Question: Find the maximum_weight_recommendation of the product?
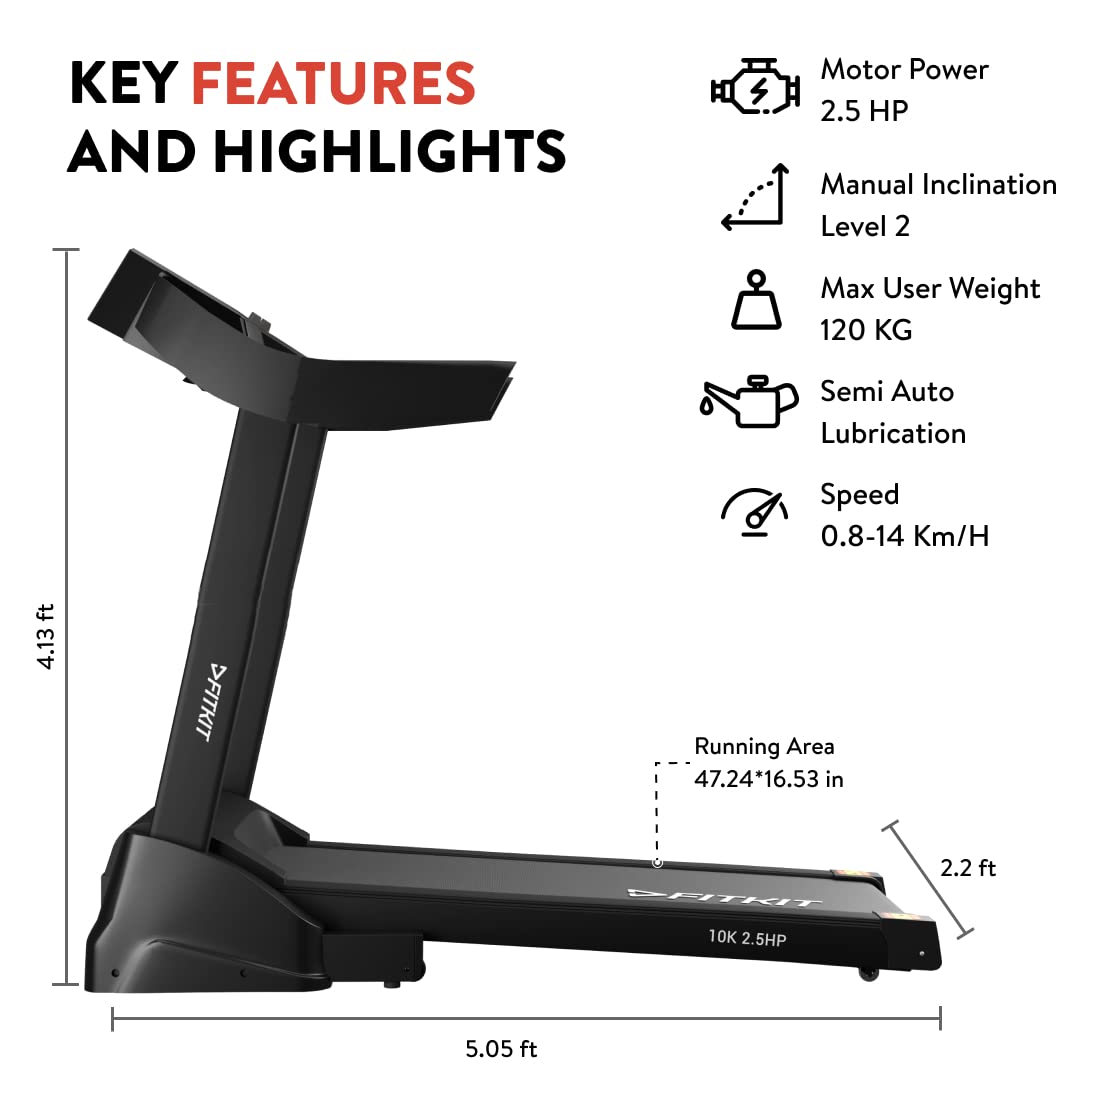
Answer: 120 kilogram